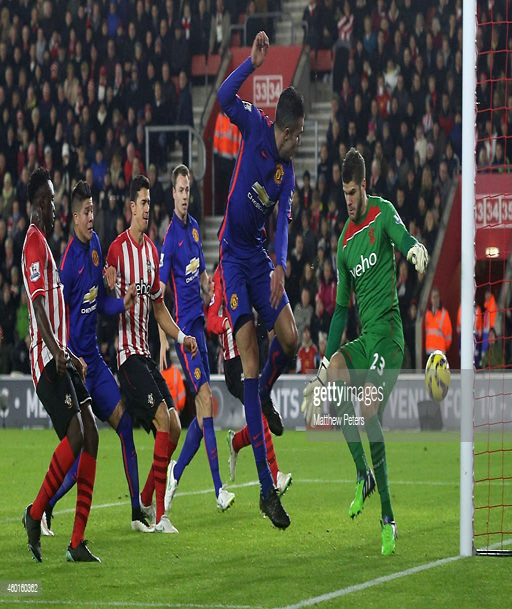
football player scores their second goal during the match .